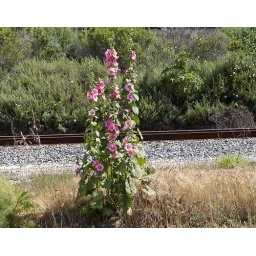
Hollyhocks growing by the side of the road along the Rincon with the tracks running behind.